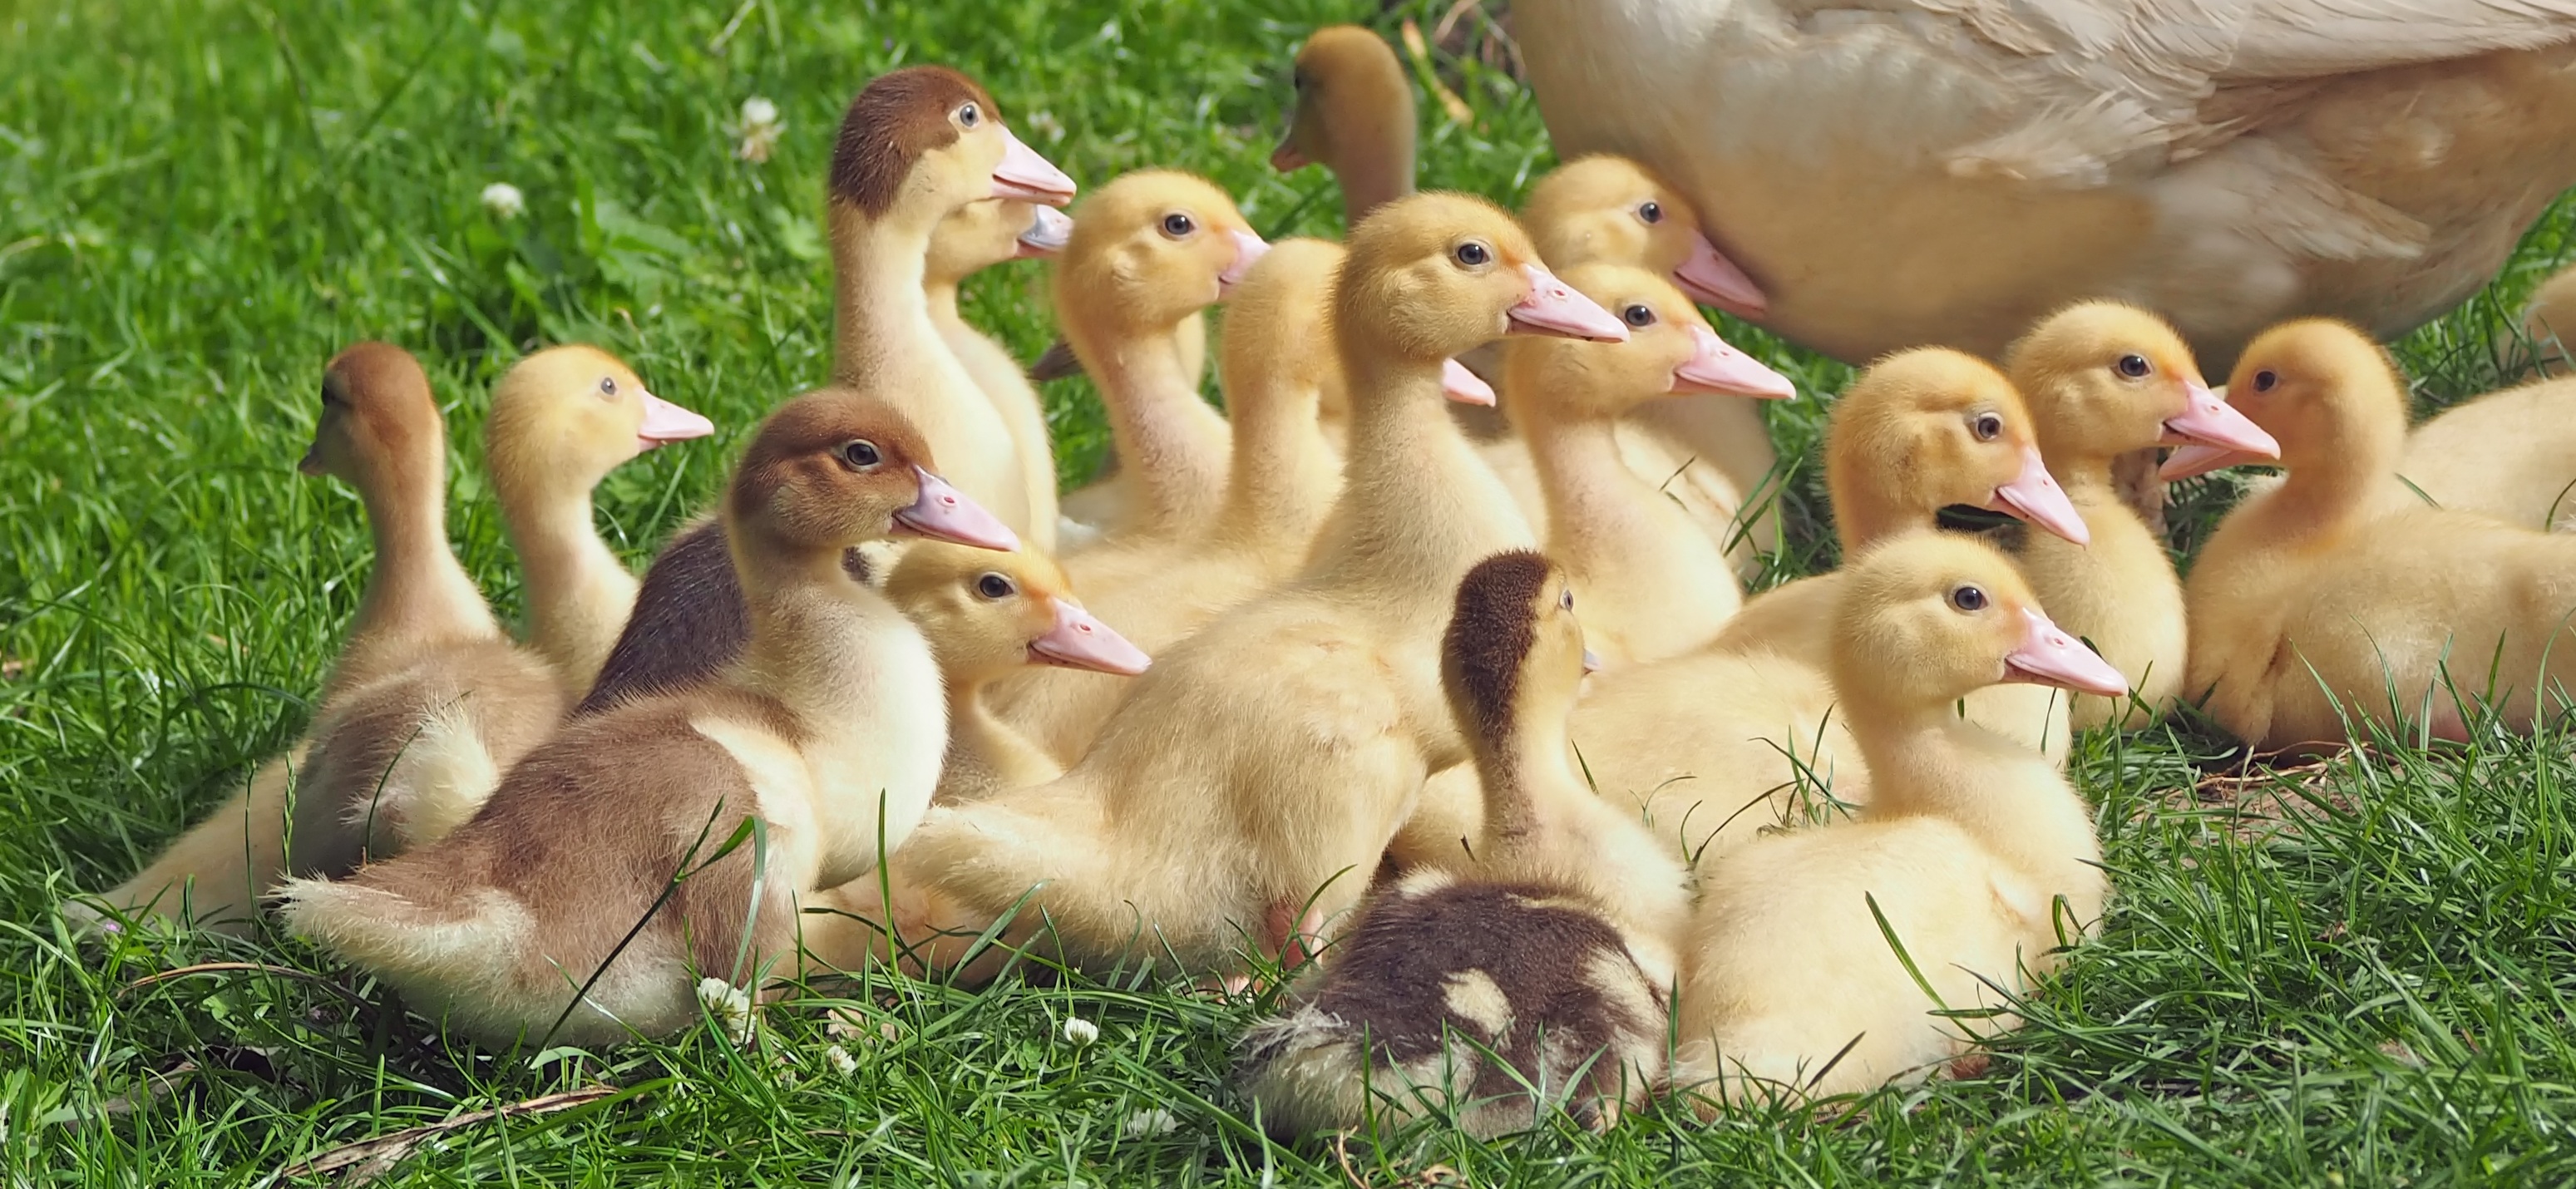
nature, bird, animal, wildlife, live, fauna, duck, vertebrate, waterfowl, water bird, ducks geese and swans